Ernie Roth

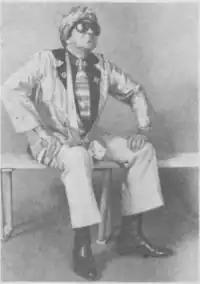
The Grand Wizard in 1982

The Wizard managed the first Intercontinental Champion Pat Patterson, and later Patera (who defeated Patterson for the title in April 1980 after the Wizard and Patterson parted ways) and Muraco to the same championship. Other protégés of the Wizard included "Beautiful Bobby" Harmon, Killer Kowalski, "Crazy Luke" Graham, Sgt. Slaughter, "Big Cat" Ernie Ladd, Ox Baker, "Cowboy" Bob Orton and The Masked Superstar, or Masked Demon from parts unknown.